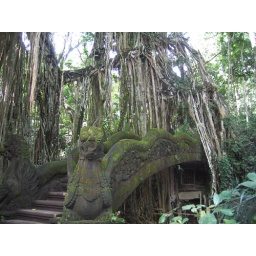
Bridge in monkey forest